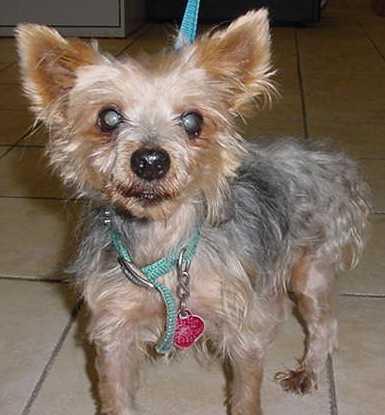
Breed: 340-n000120-Yorkshire_terrier